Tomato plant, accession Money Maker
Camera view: tilt-top (135 deg); turntable rotation: 270 degrees
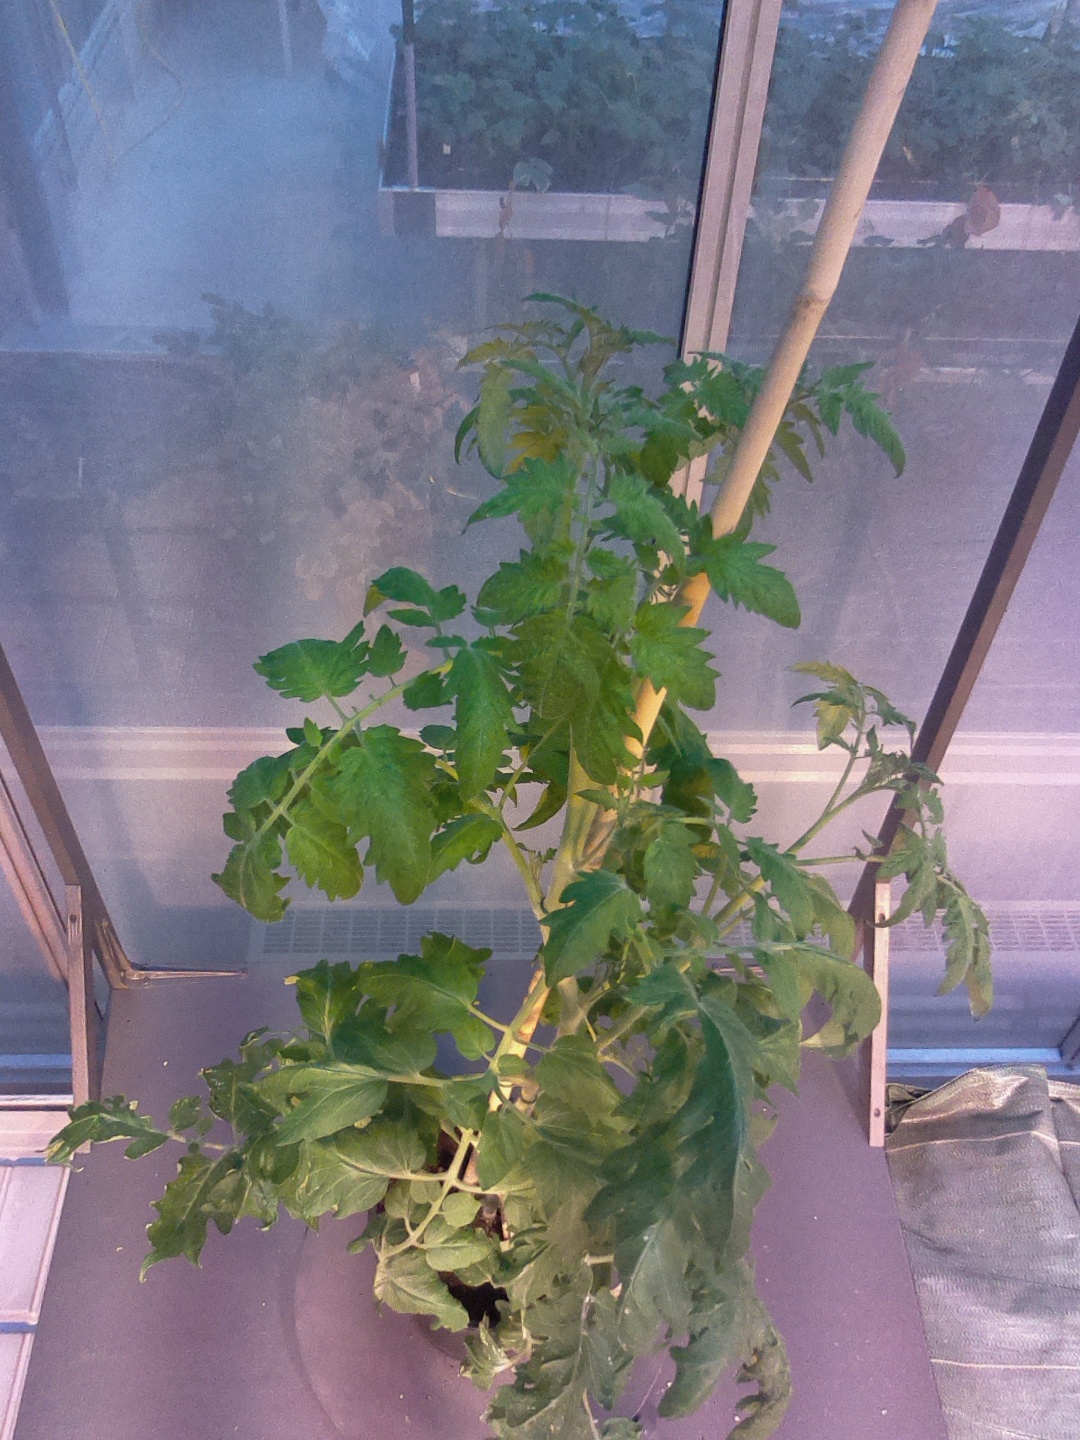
BBCH growth stage 70: Fruits at the main stem or branches visibles